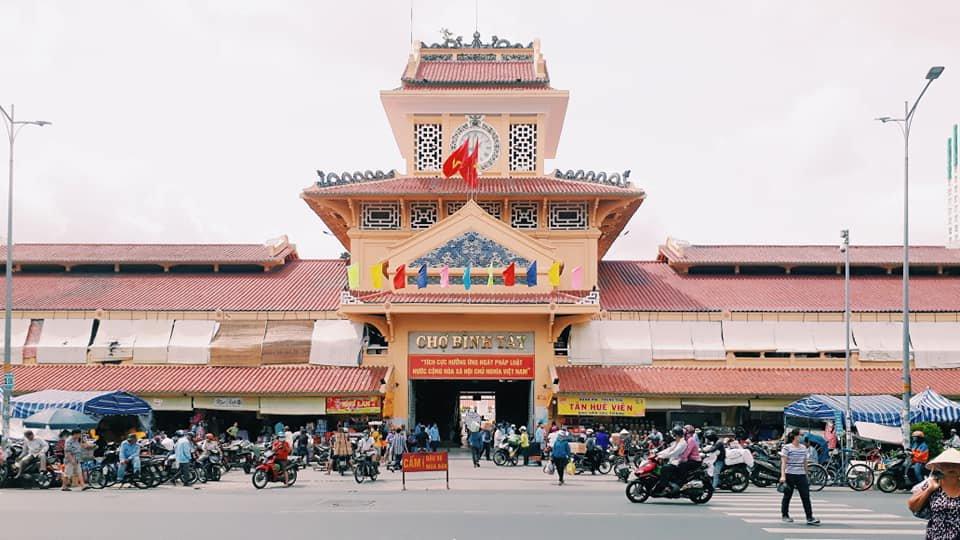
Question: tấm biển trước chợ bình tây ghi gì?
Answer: cấm đậu xe mua bán